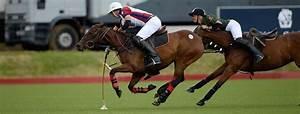
horse